Dassault Mirage 5

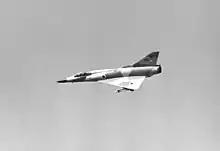
Israeli Nesher over the Golan Heights during the Yom Kippur War

Some sources claim that cooperation with France resumed outside the public's eye and Israel received 50 Mirage 5s in crates from the French Air Force, while the French took over the 50 aircraft originally intended for Israel, as Mirage 5Fs. Officially, Israel claimed to have built the aircraft after obtaining complete blueprints, naming them IAI Nesher.